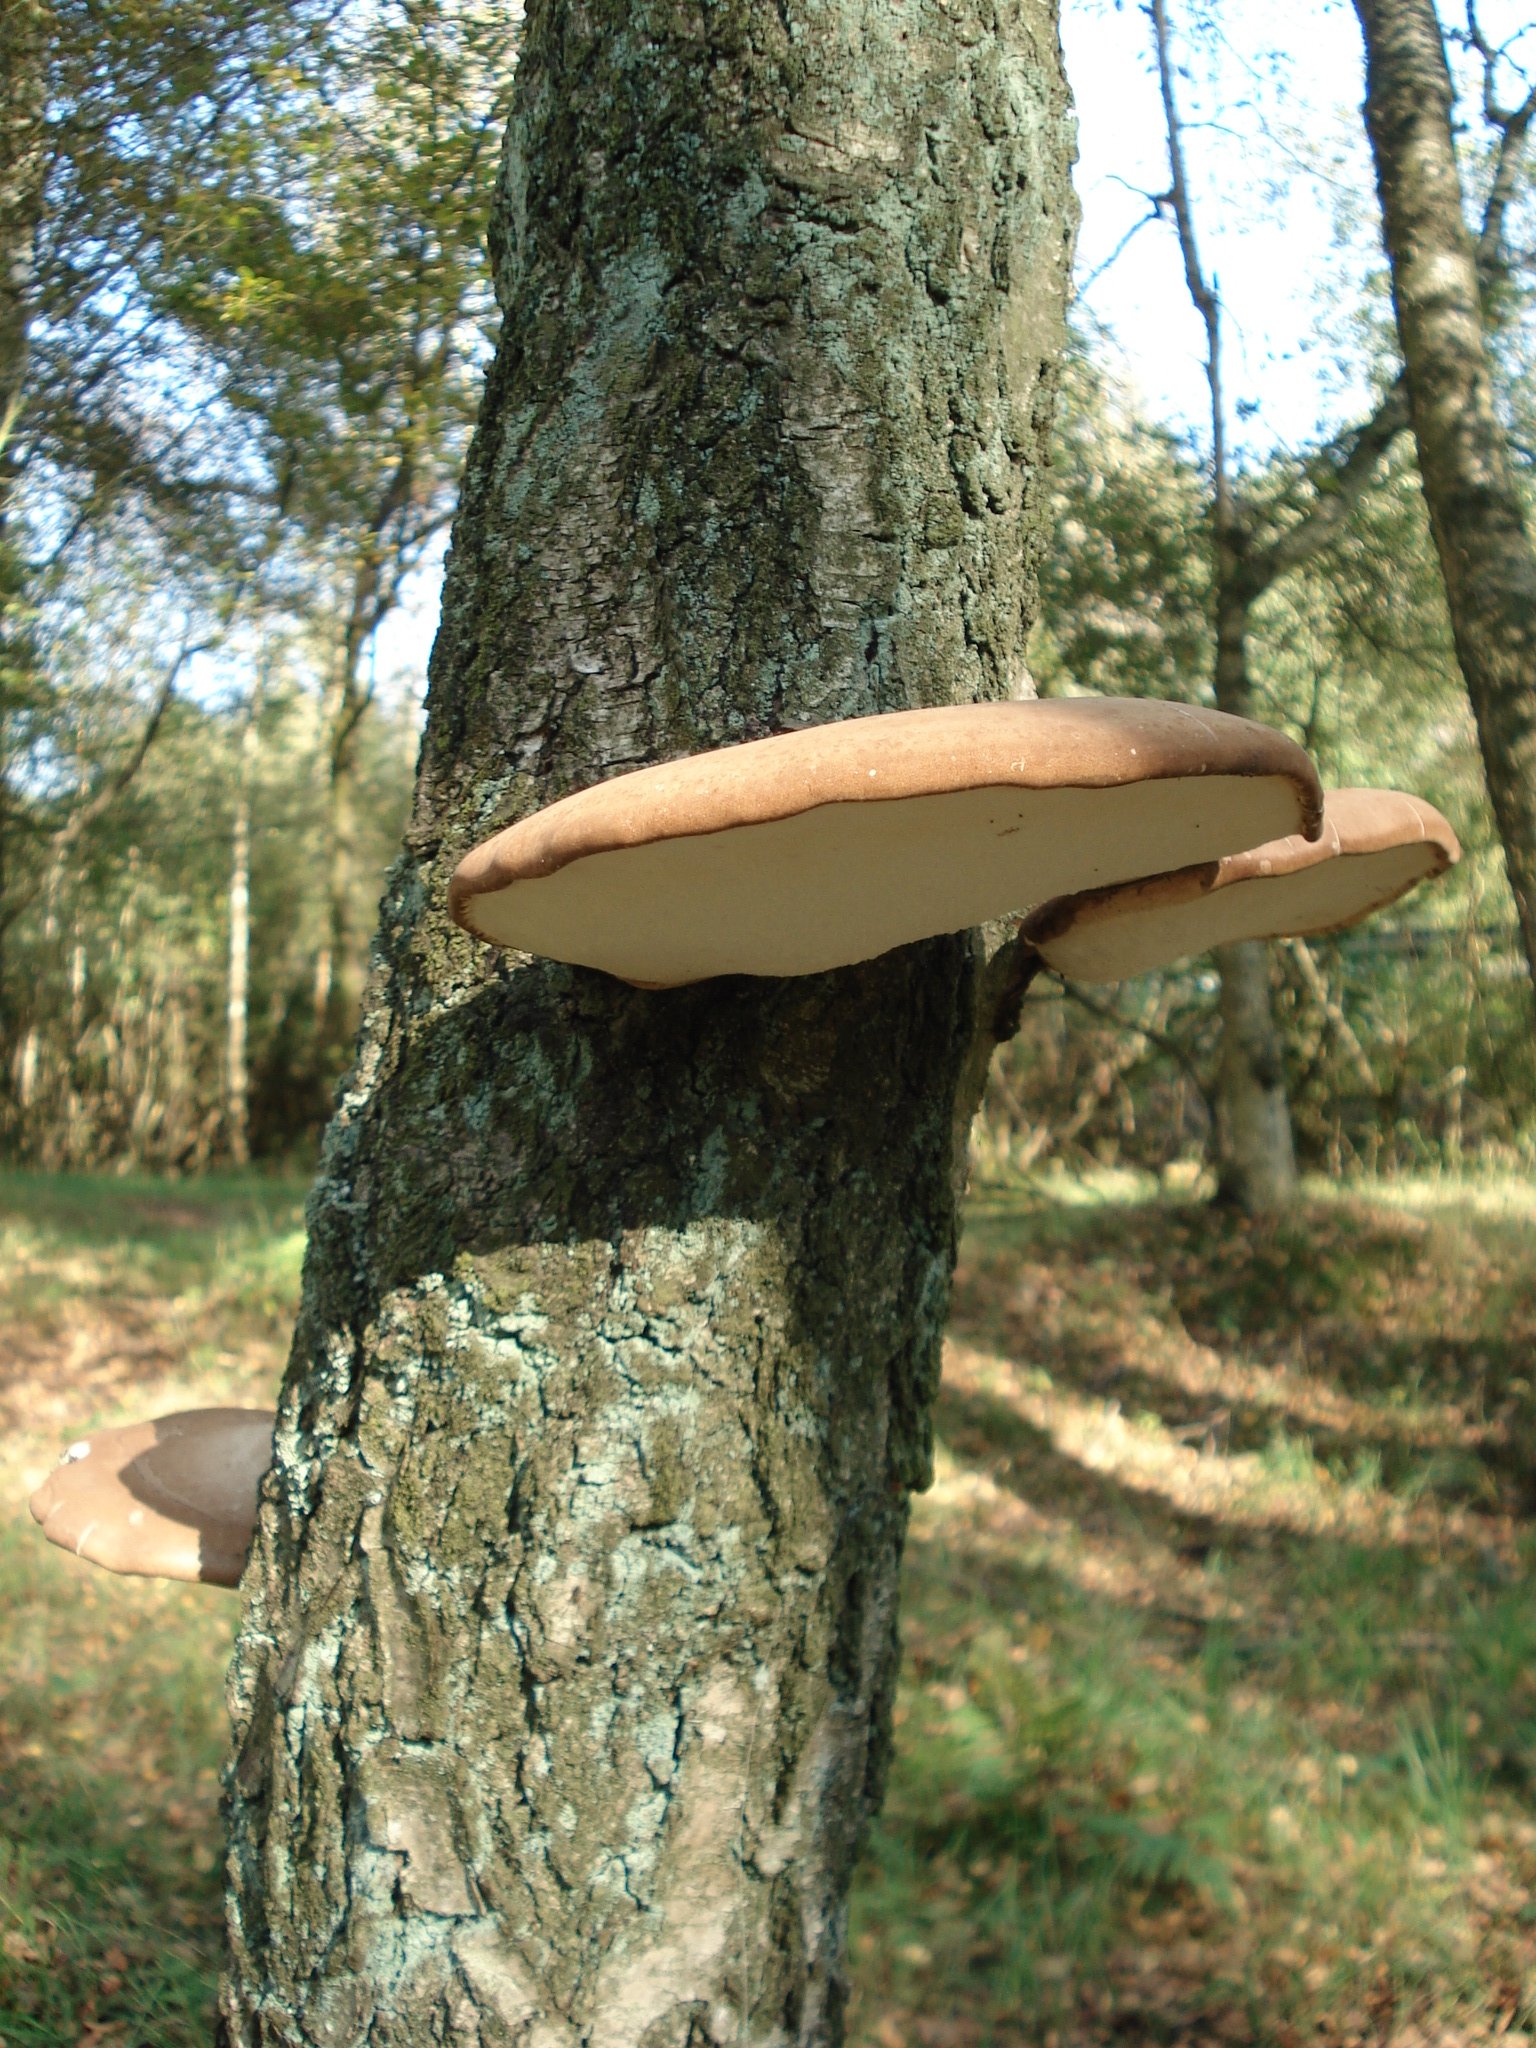
tree, nature, forest, plant, wood, trunk, autumn, mushroom, sponge, sculpture, spruce, woodland, tree stump, tree fungus, woody plant, outdoor structure, tree stand